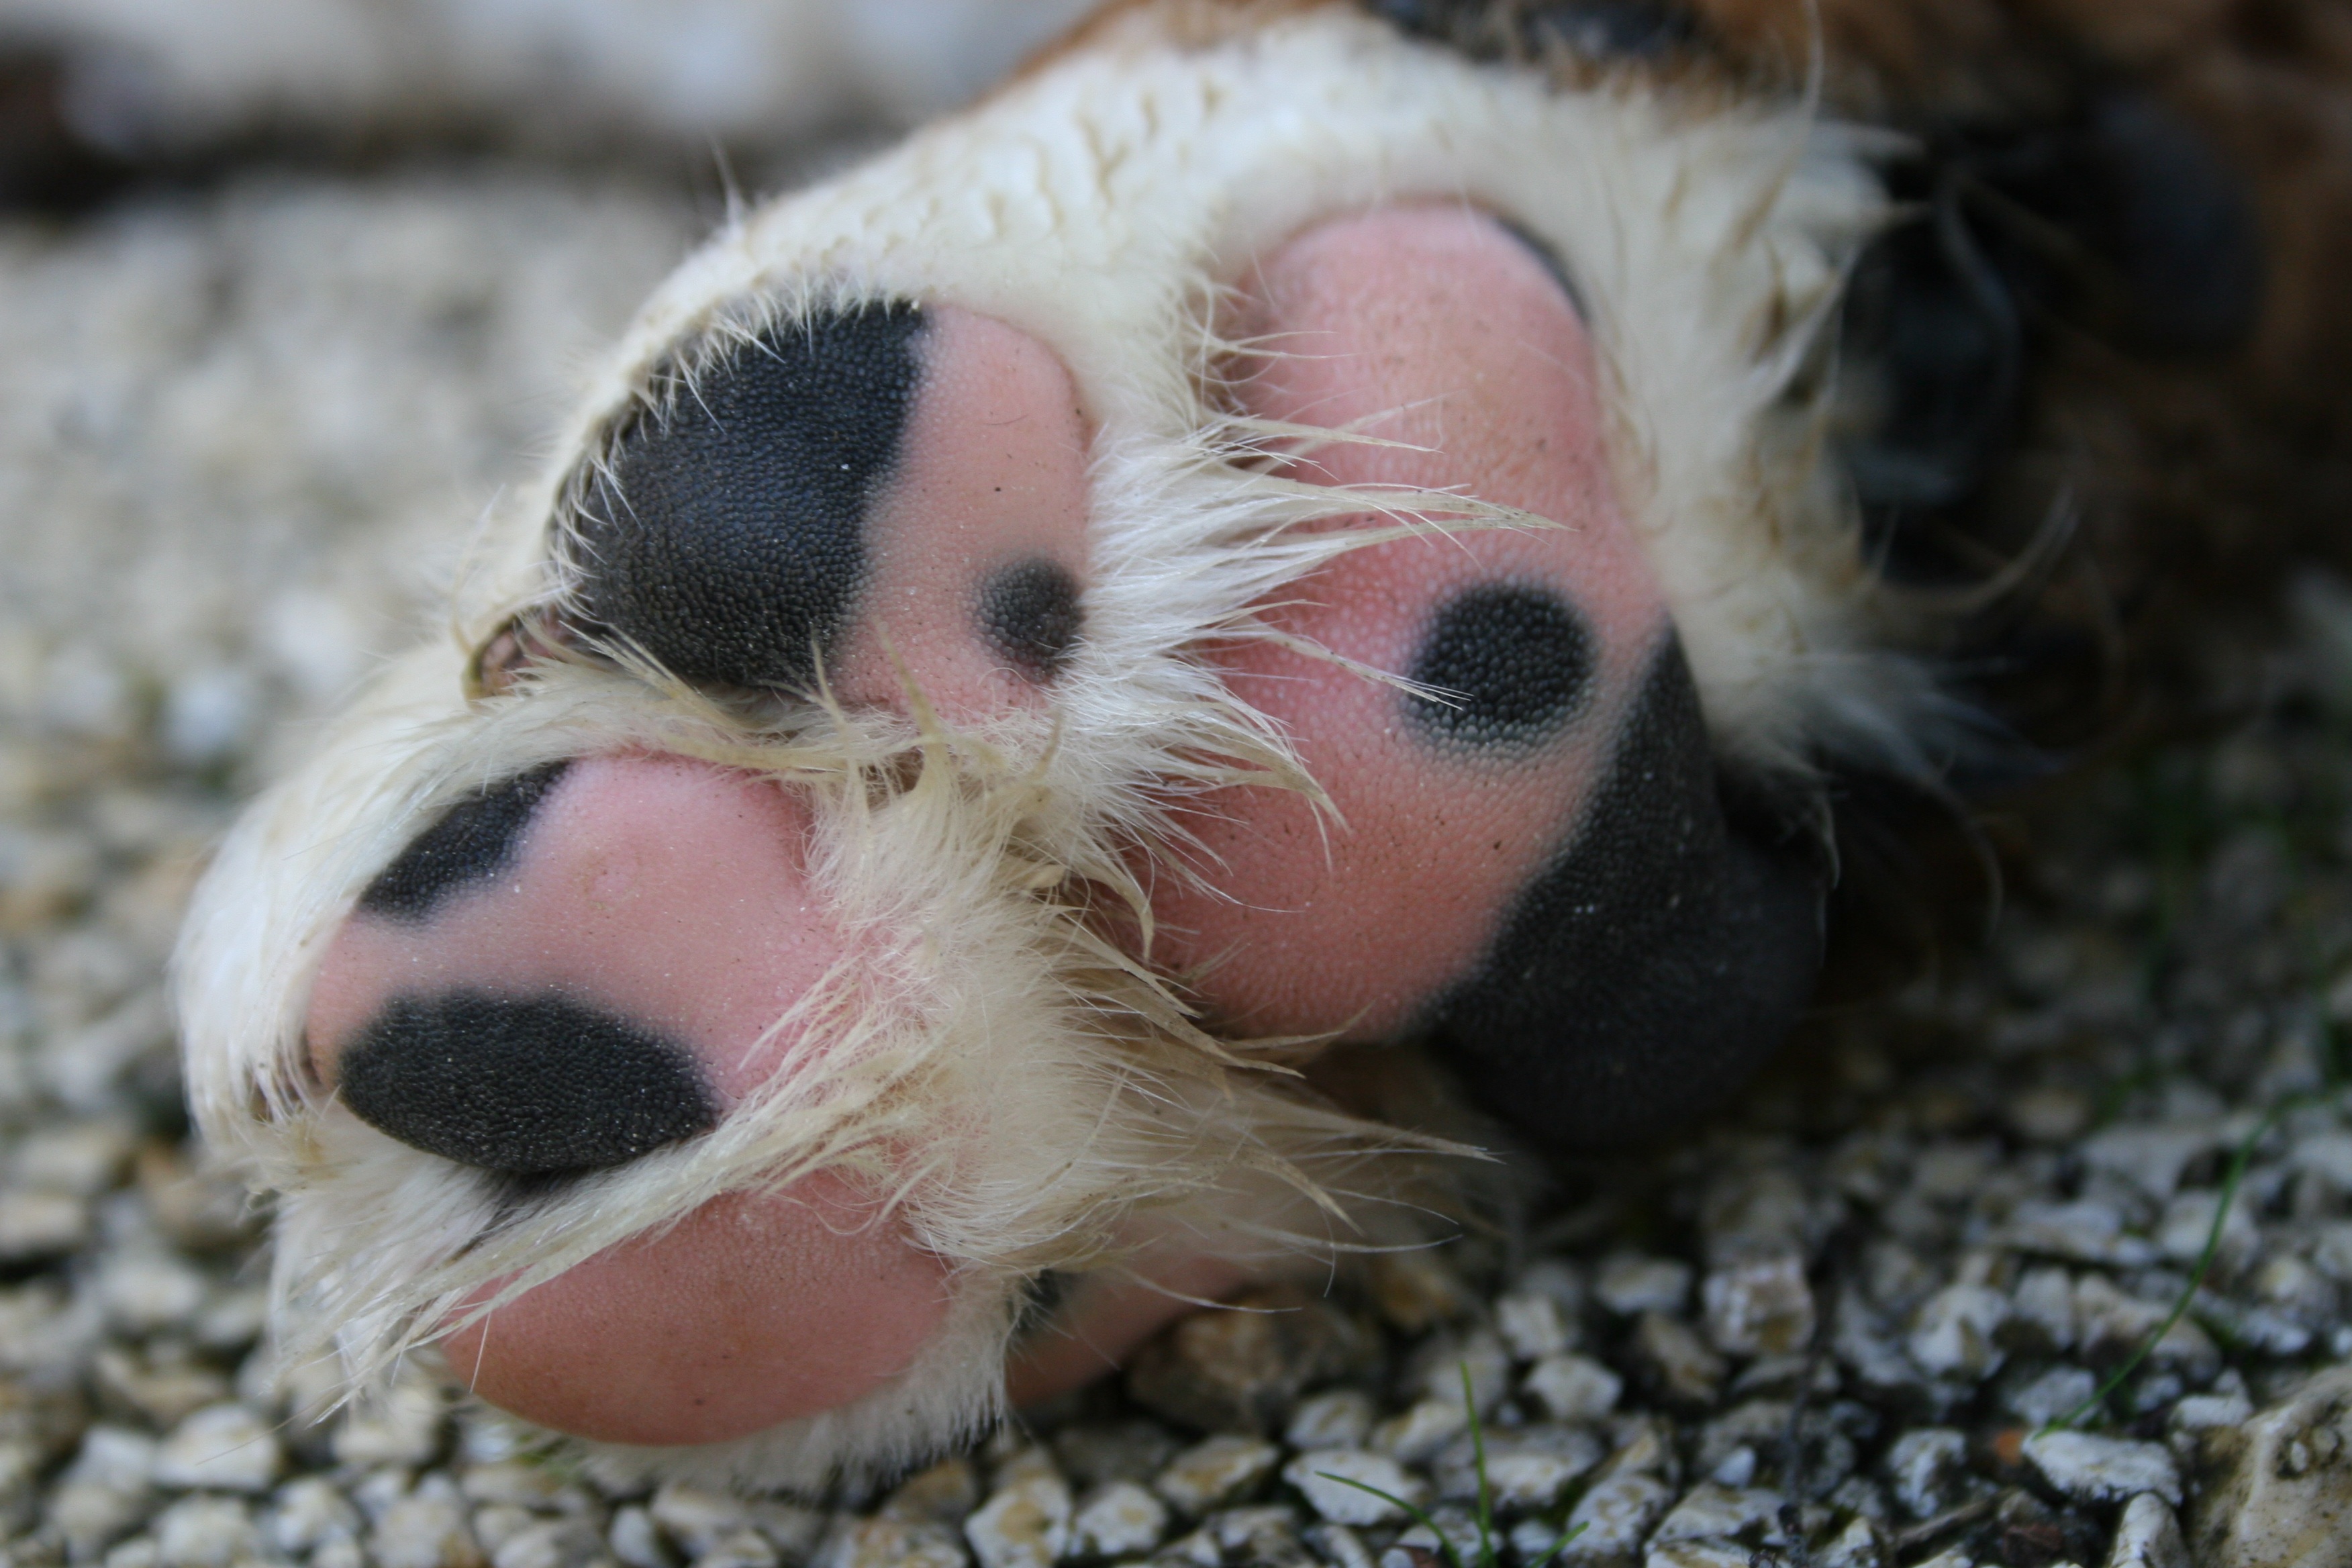
photography, dog, close up, nose, paw, eye, head, skin, animal picture, bernese mountain dog